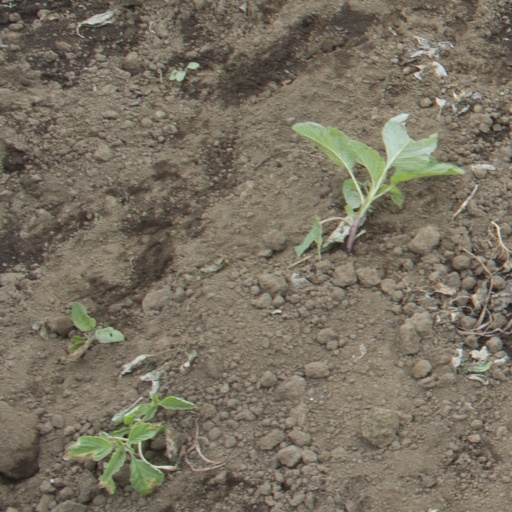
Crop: soybean